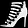
Label: Sandal